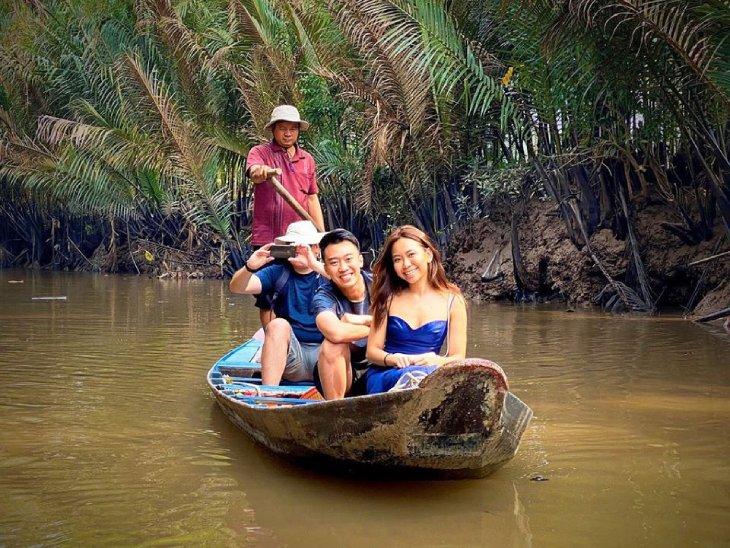
có một chiếc thuyền đang di chuyển ở trên mặt nước